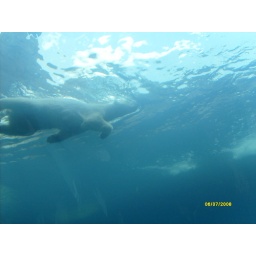
Polar bear in the water